Aydın Doğan

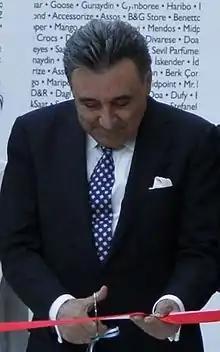

Aydın Doğan (born 15 April 1936) is a Turkish business magnate and investor. He is the founder of Doğan Holding, one of Turkey's largest conglomerates.